Rebreather

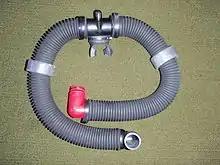
Draeger Ray dive/surface valve with bite grip scuba mouthpiece, non-return valves, and breathing hoses

A breathing hose or sometimes "breathing tube" on a rebreather is a flexible tube for breathing gas to pass through at ambient pressure. They are distinguished from the low-, intermediate-, and high-pressure hoses which may also be parts of rebreather apparatus. They have a wide enough bore to minimise flow resistance at the ambient pressure in the operational range for the equipment, are usually circular in cross section, and may be corrugated to let the user's head move about without the tube collapsing at kinks.